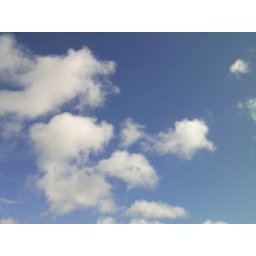
A rare sighting of a blue sky in Cork.